Garrett McNamara

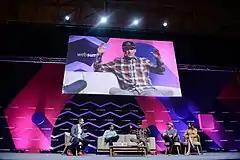
McNamara speaking at the Web Summit 2017, Lisbon, Portugal.

After training for a year, McNamara and tow-in partner Rodrigo Resende won the $70,000 purse at the Tow Surfing World Cup in Maui at Jaws in 2002. Later that year, he posed for the cover of major surf magazines around the world after being photographed in a dramatic barrel shot off of the coast of Teahupo'o in Tahiti. In 2003 he rode one of his most well known waves. McNamara was once again at Jaws and caught a wave with a barrel where onlookers believed he had been crushed by the lip of the wave. The wave spit and, escaping death, he emerged to the surprise and amazement of everyone watching, including himself.